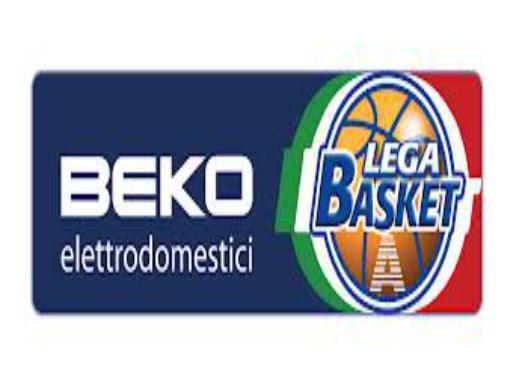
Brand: Beko
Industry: Necessities